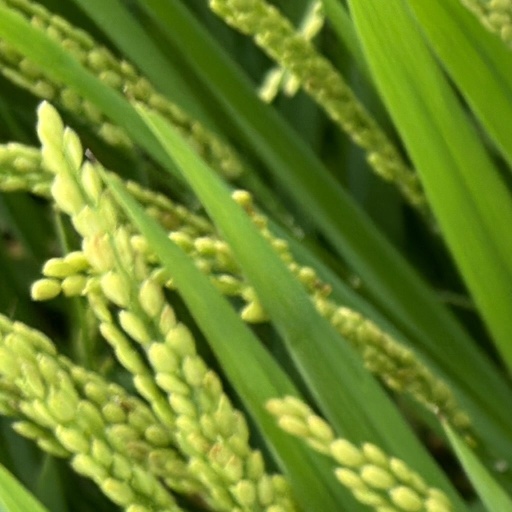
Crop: rice